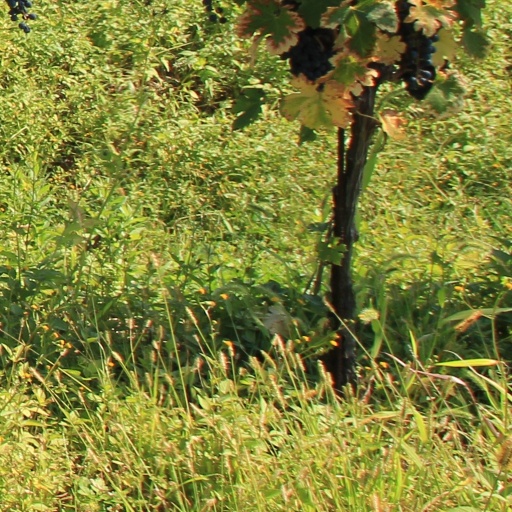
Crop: grape